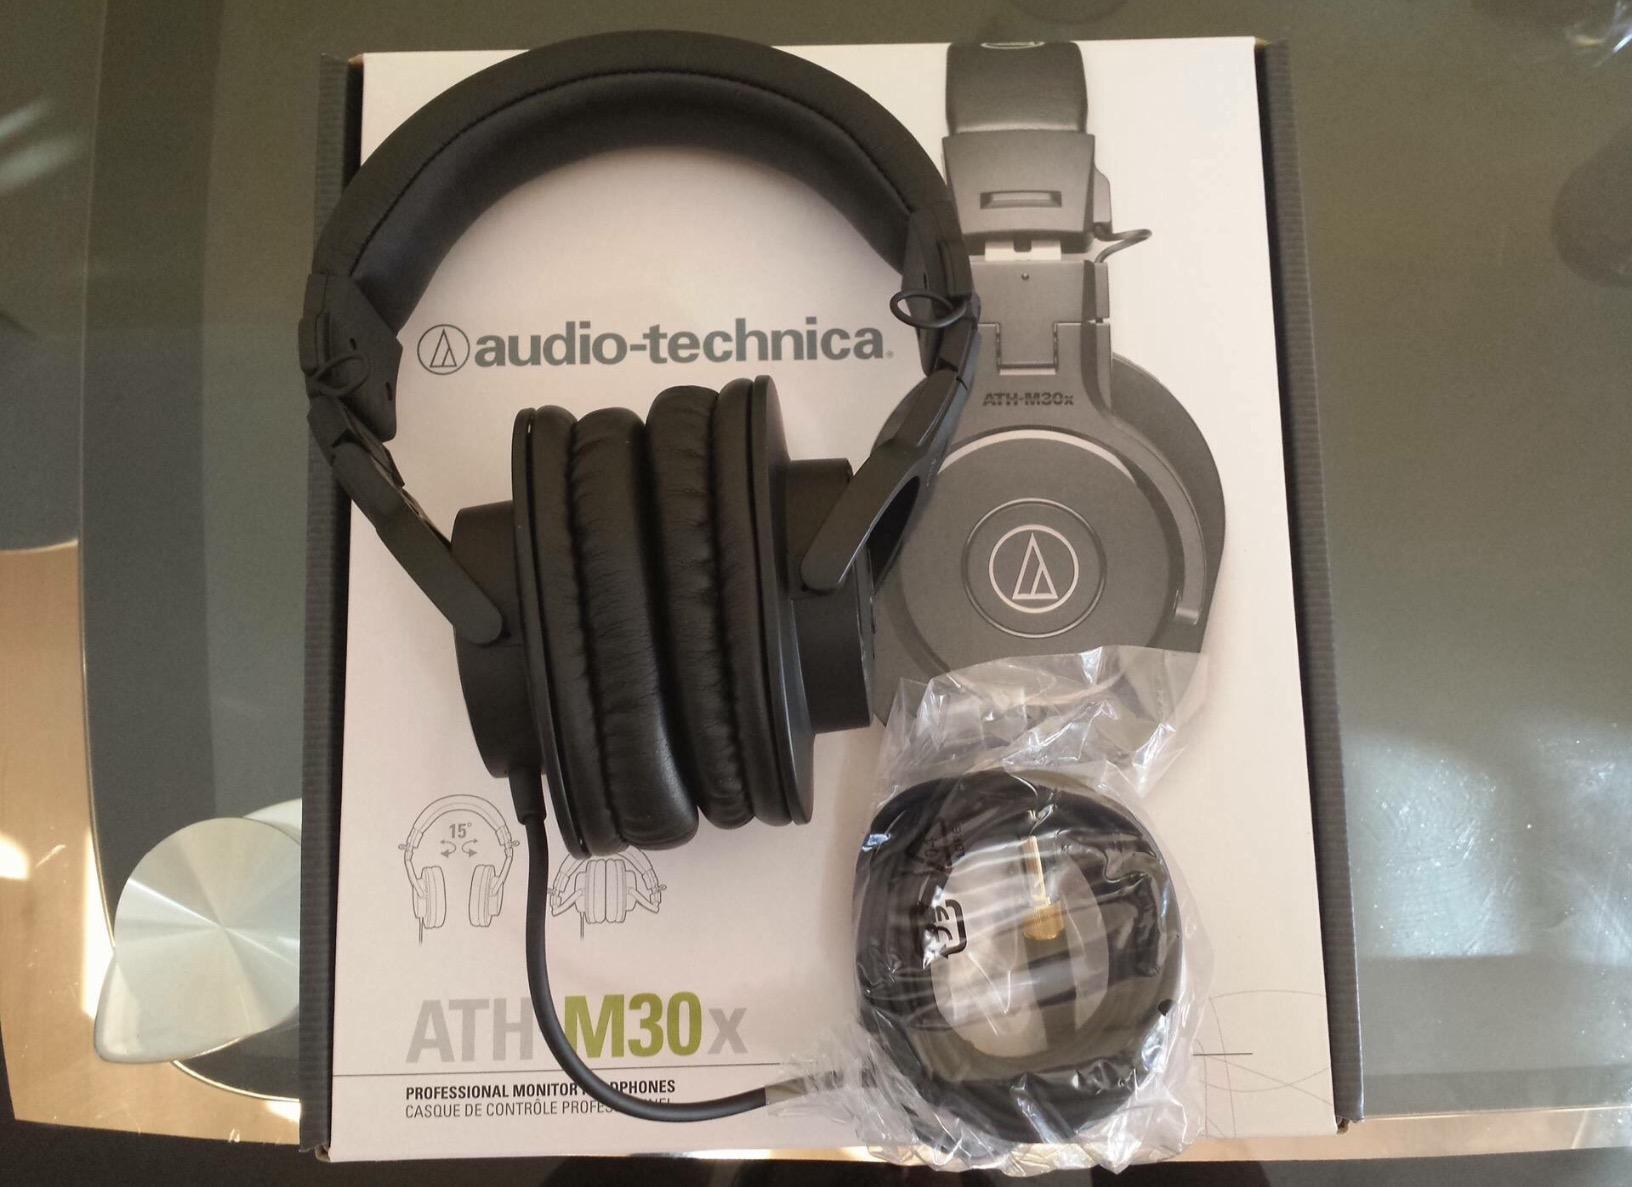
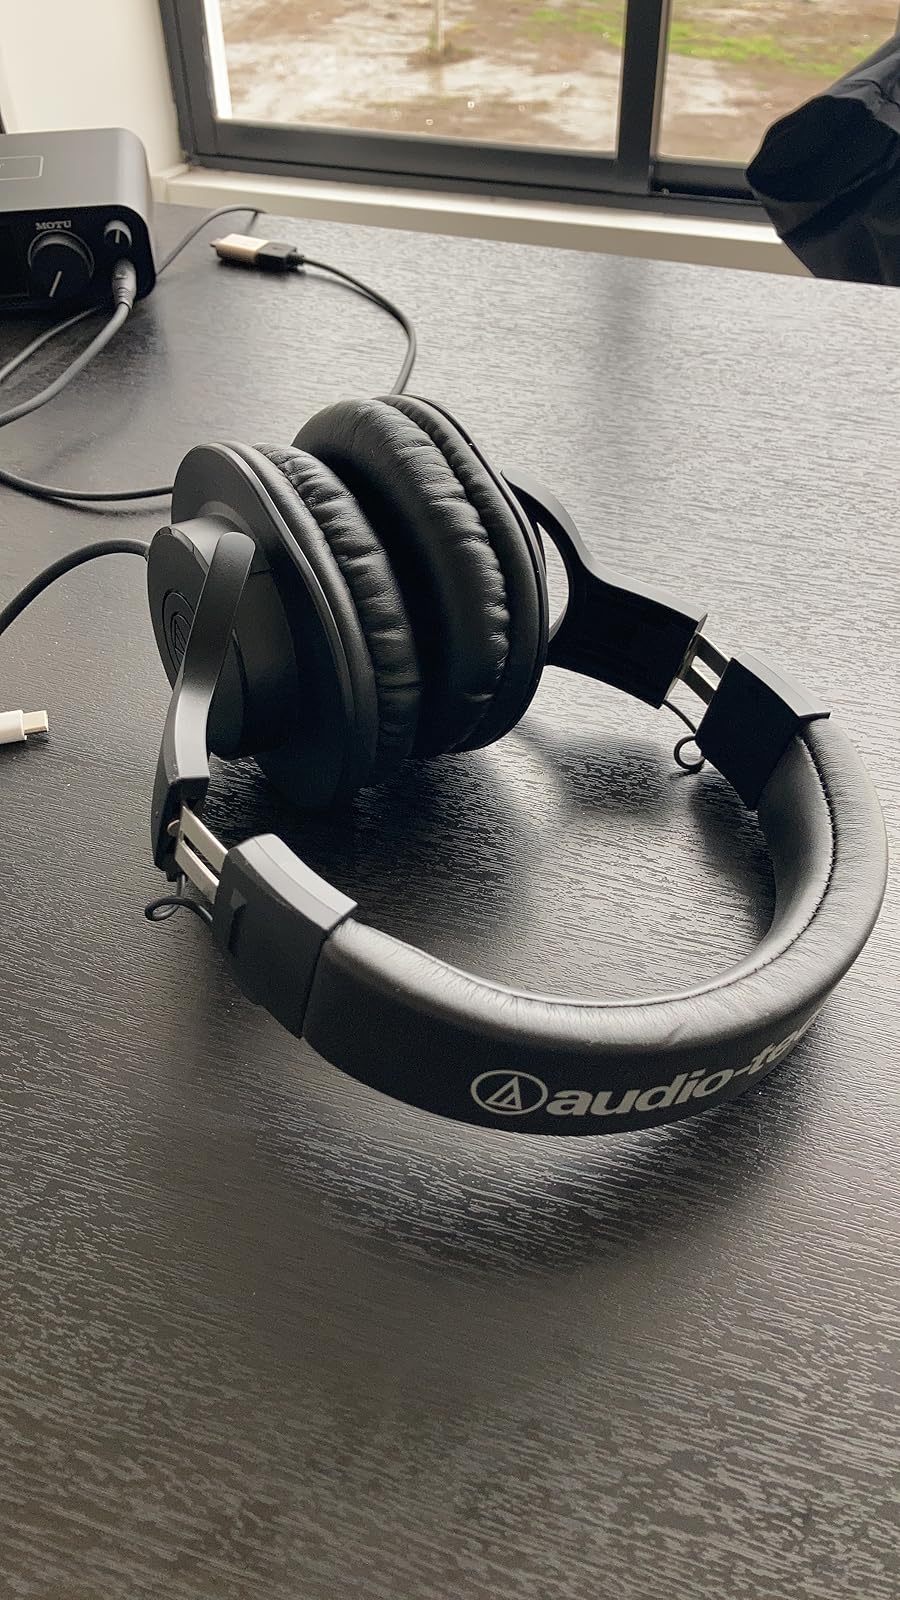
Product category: headphones
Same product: no